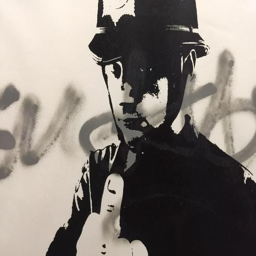
printmaking artist works on display